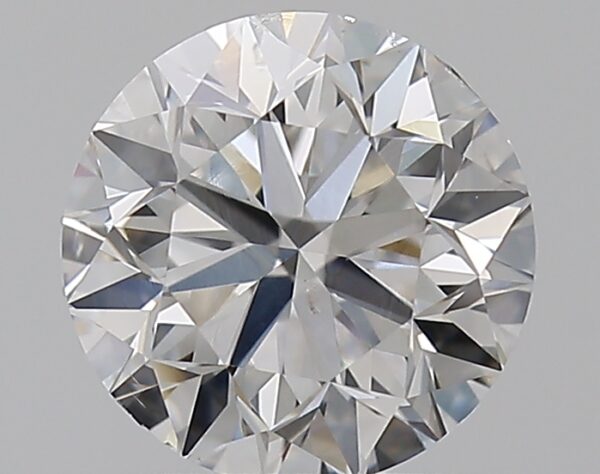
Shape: round
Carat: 1
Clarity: SI1
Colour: G
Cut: GD
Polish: EX
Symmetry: EX
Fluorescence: N
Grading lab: GIA
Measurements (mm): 6.13 x 6.16 x 4.04